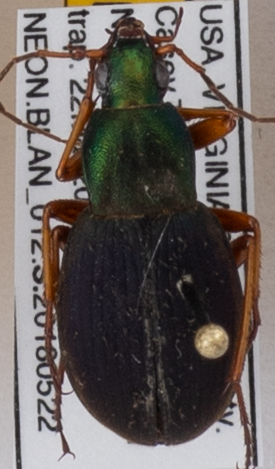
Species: Chlaenius aestivus
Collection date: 2018-05-22
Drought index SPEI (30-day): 1.69
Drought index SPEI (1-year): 0.26
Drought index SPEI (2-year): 0.642